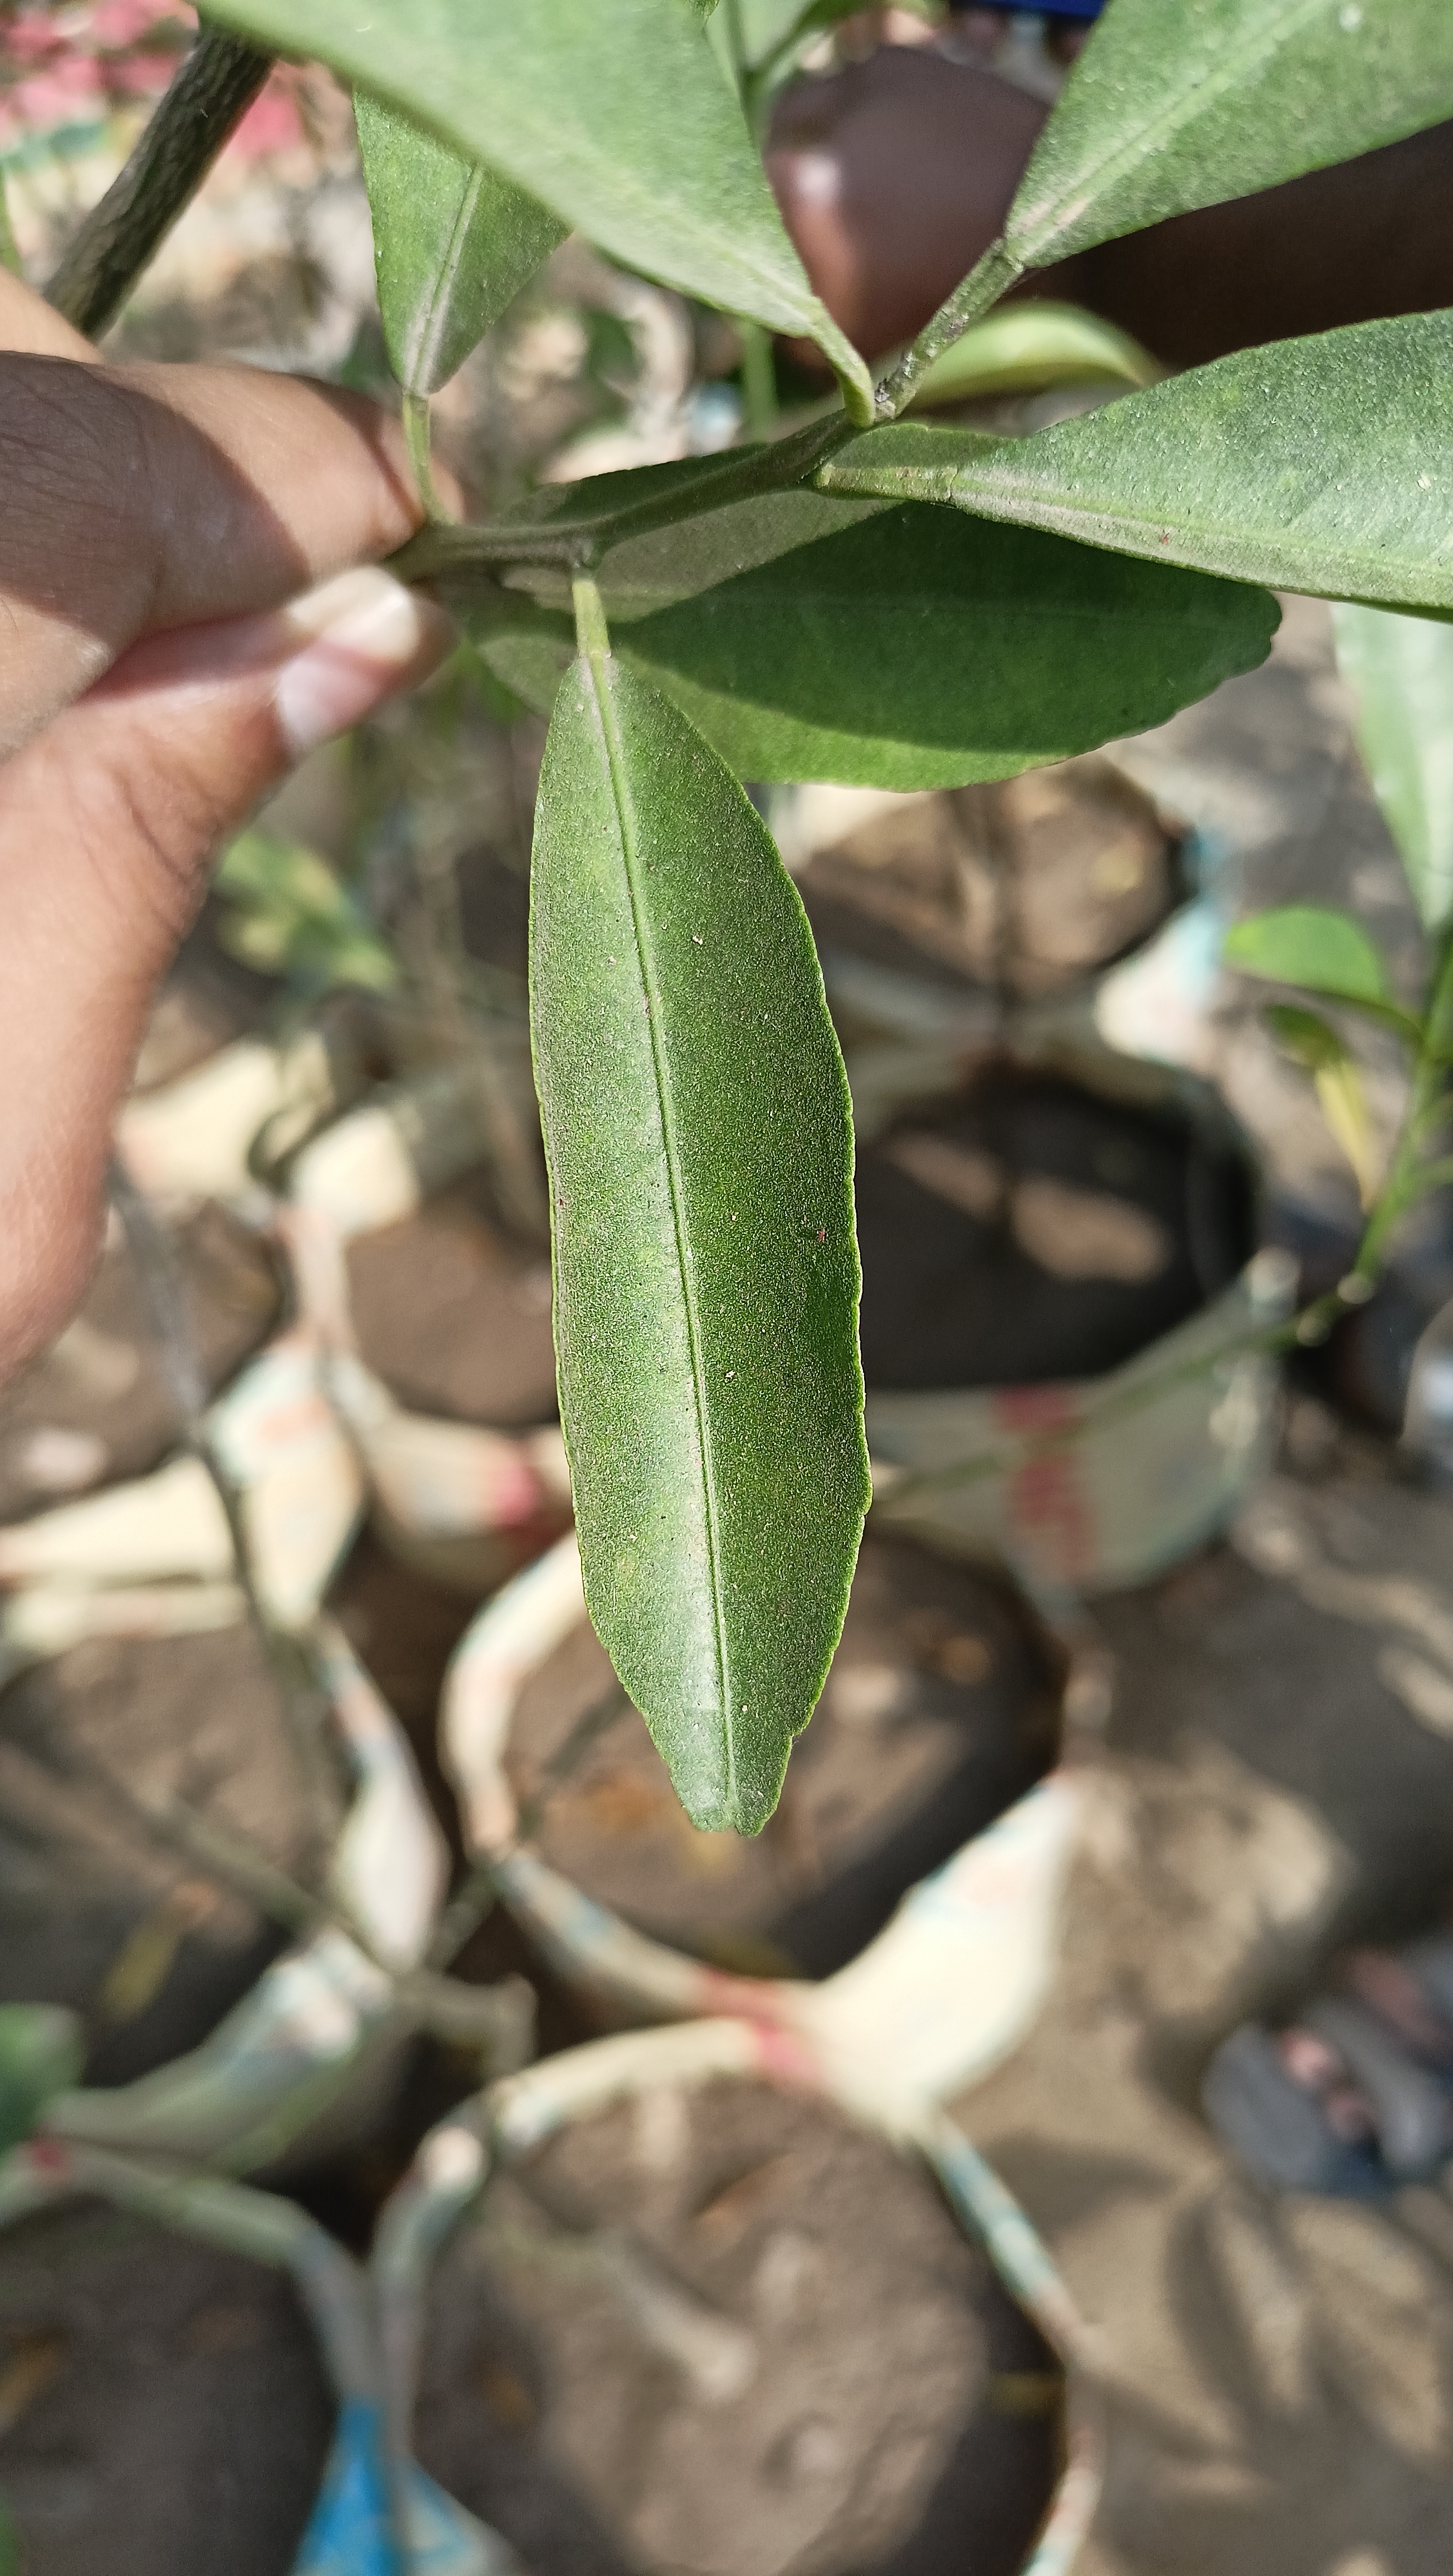
Mandarin leaf variety: Mandaring